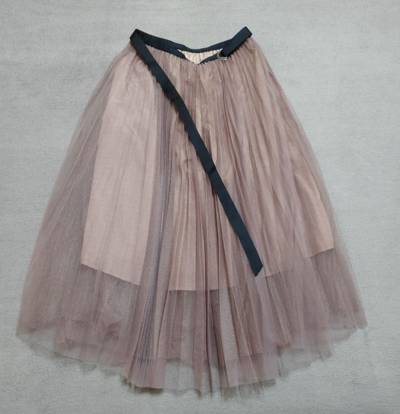
Waste category: clothes